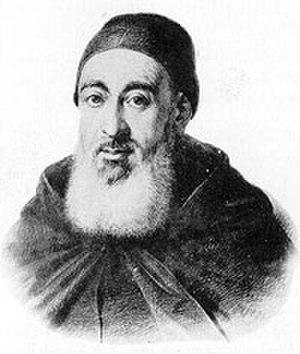
Mékhitar de Sébaste est un moine catholique arménien. Il est le fondateur de ce qui deviendra la Congrégation des pères mékhitaristes.